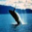
Label: whale